Jerusalem Biblical Zoo

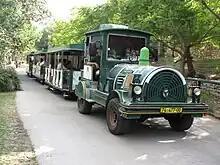
The zoo train

The zoo is built on two main levels. A motorized train takes visitors on a circular route from the lower level to the upper level. The entire park is wheelchair-accessible; each train can also accommodate one wheelchair.